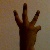
The image shows a hand gesture representing the number 6 in Indian Sign Language.